Limer

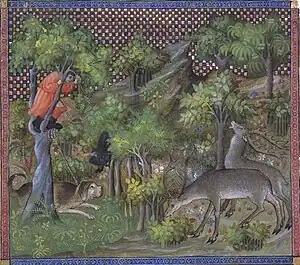
"Finding the Hart" from the famous medieval manuscript "Livre de la Chasse" by Gaston Phoebus, Count de Foix. The handler has tied his heavily built limer to a tree, which he has climbed to spot the deer.

Medieval hunting pictures generally show the limer as a hound of similar type to the running hounds, but larger and more heavily built. In England, the Bloodhound was so typically associated with the function of being a limer that George Turberville uses the term "Bloodhound" (in preference to "limer", which was becoming archaic) for the French word "limier" throughout his 1575 translation of "La Venerie de Jaques du Fouilloux". For instance, du Fouilloux says limiers of the St. Hubert kind are good, so that when Turberville translates 'limiers' as 'bloodhounds', he is not saying that St. Huberts and Bloodhounds are the same breed, only that they work well as leash hounds.